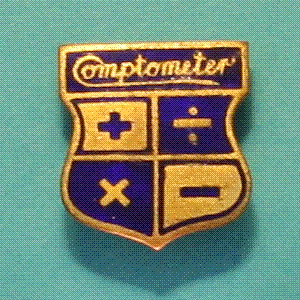
Inventé aux États-Unis par Dorr E. Felt en 1887, le Comptomètre, ou Comptometer est la première machine à calculer à clavier direct à avoir connu un succès commercial réel. Un clavier direct est extrêmement rapide car chaque touche ajoute ou soustrait sa valeur au total dès qu'elle est enfoncée et tous les doigts de la main peuvent être utilisés simultanément. C'est ainsi que le Comptomètre fut appelé la mitrailleuse du bureau dans des publicités de la Première Guerre mondiale.